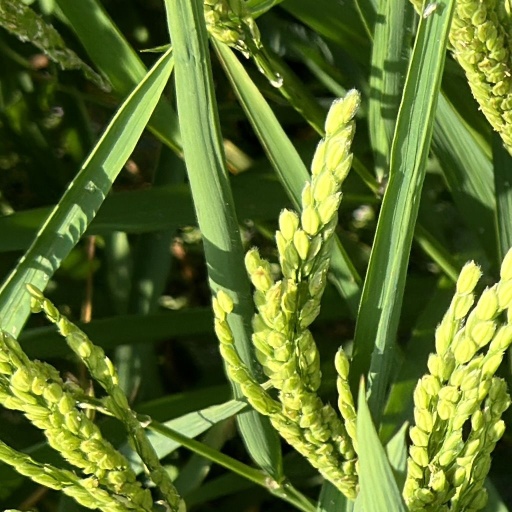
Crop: rice